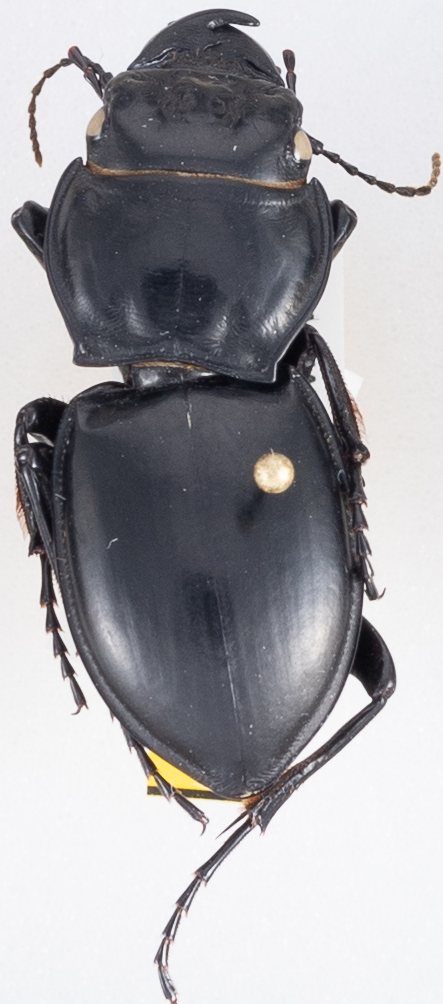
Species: Pasimachus californicus
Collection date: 2019-06-17
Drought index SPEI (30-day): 0.746
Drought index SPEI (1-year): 1.69
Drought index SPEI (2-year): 0.26